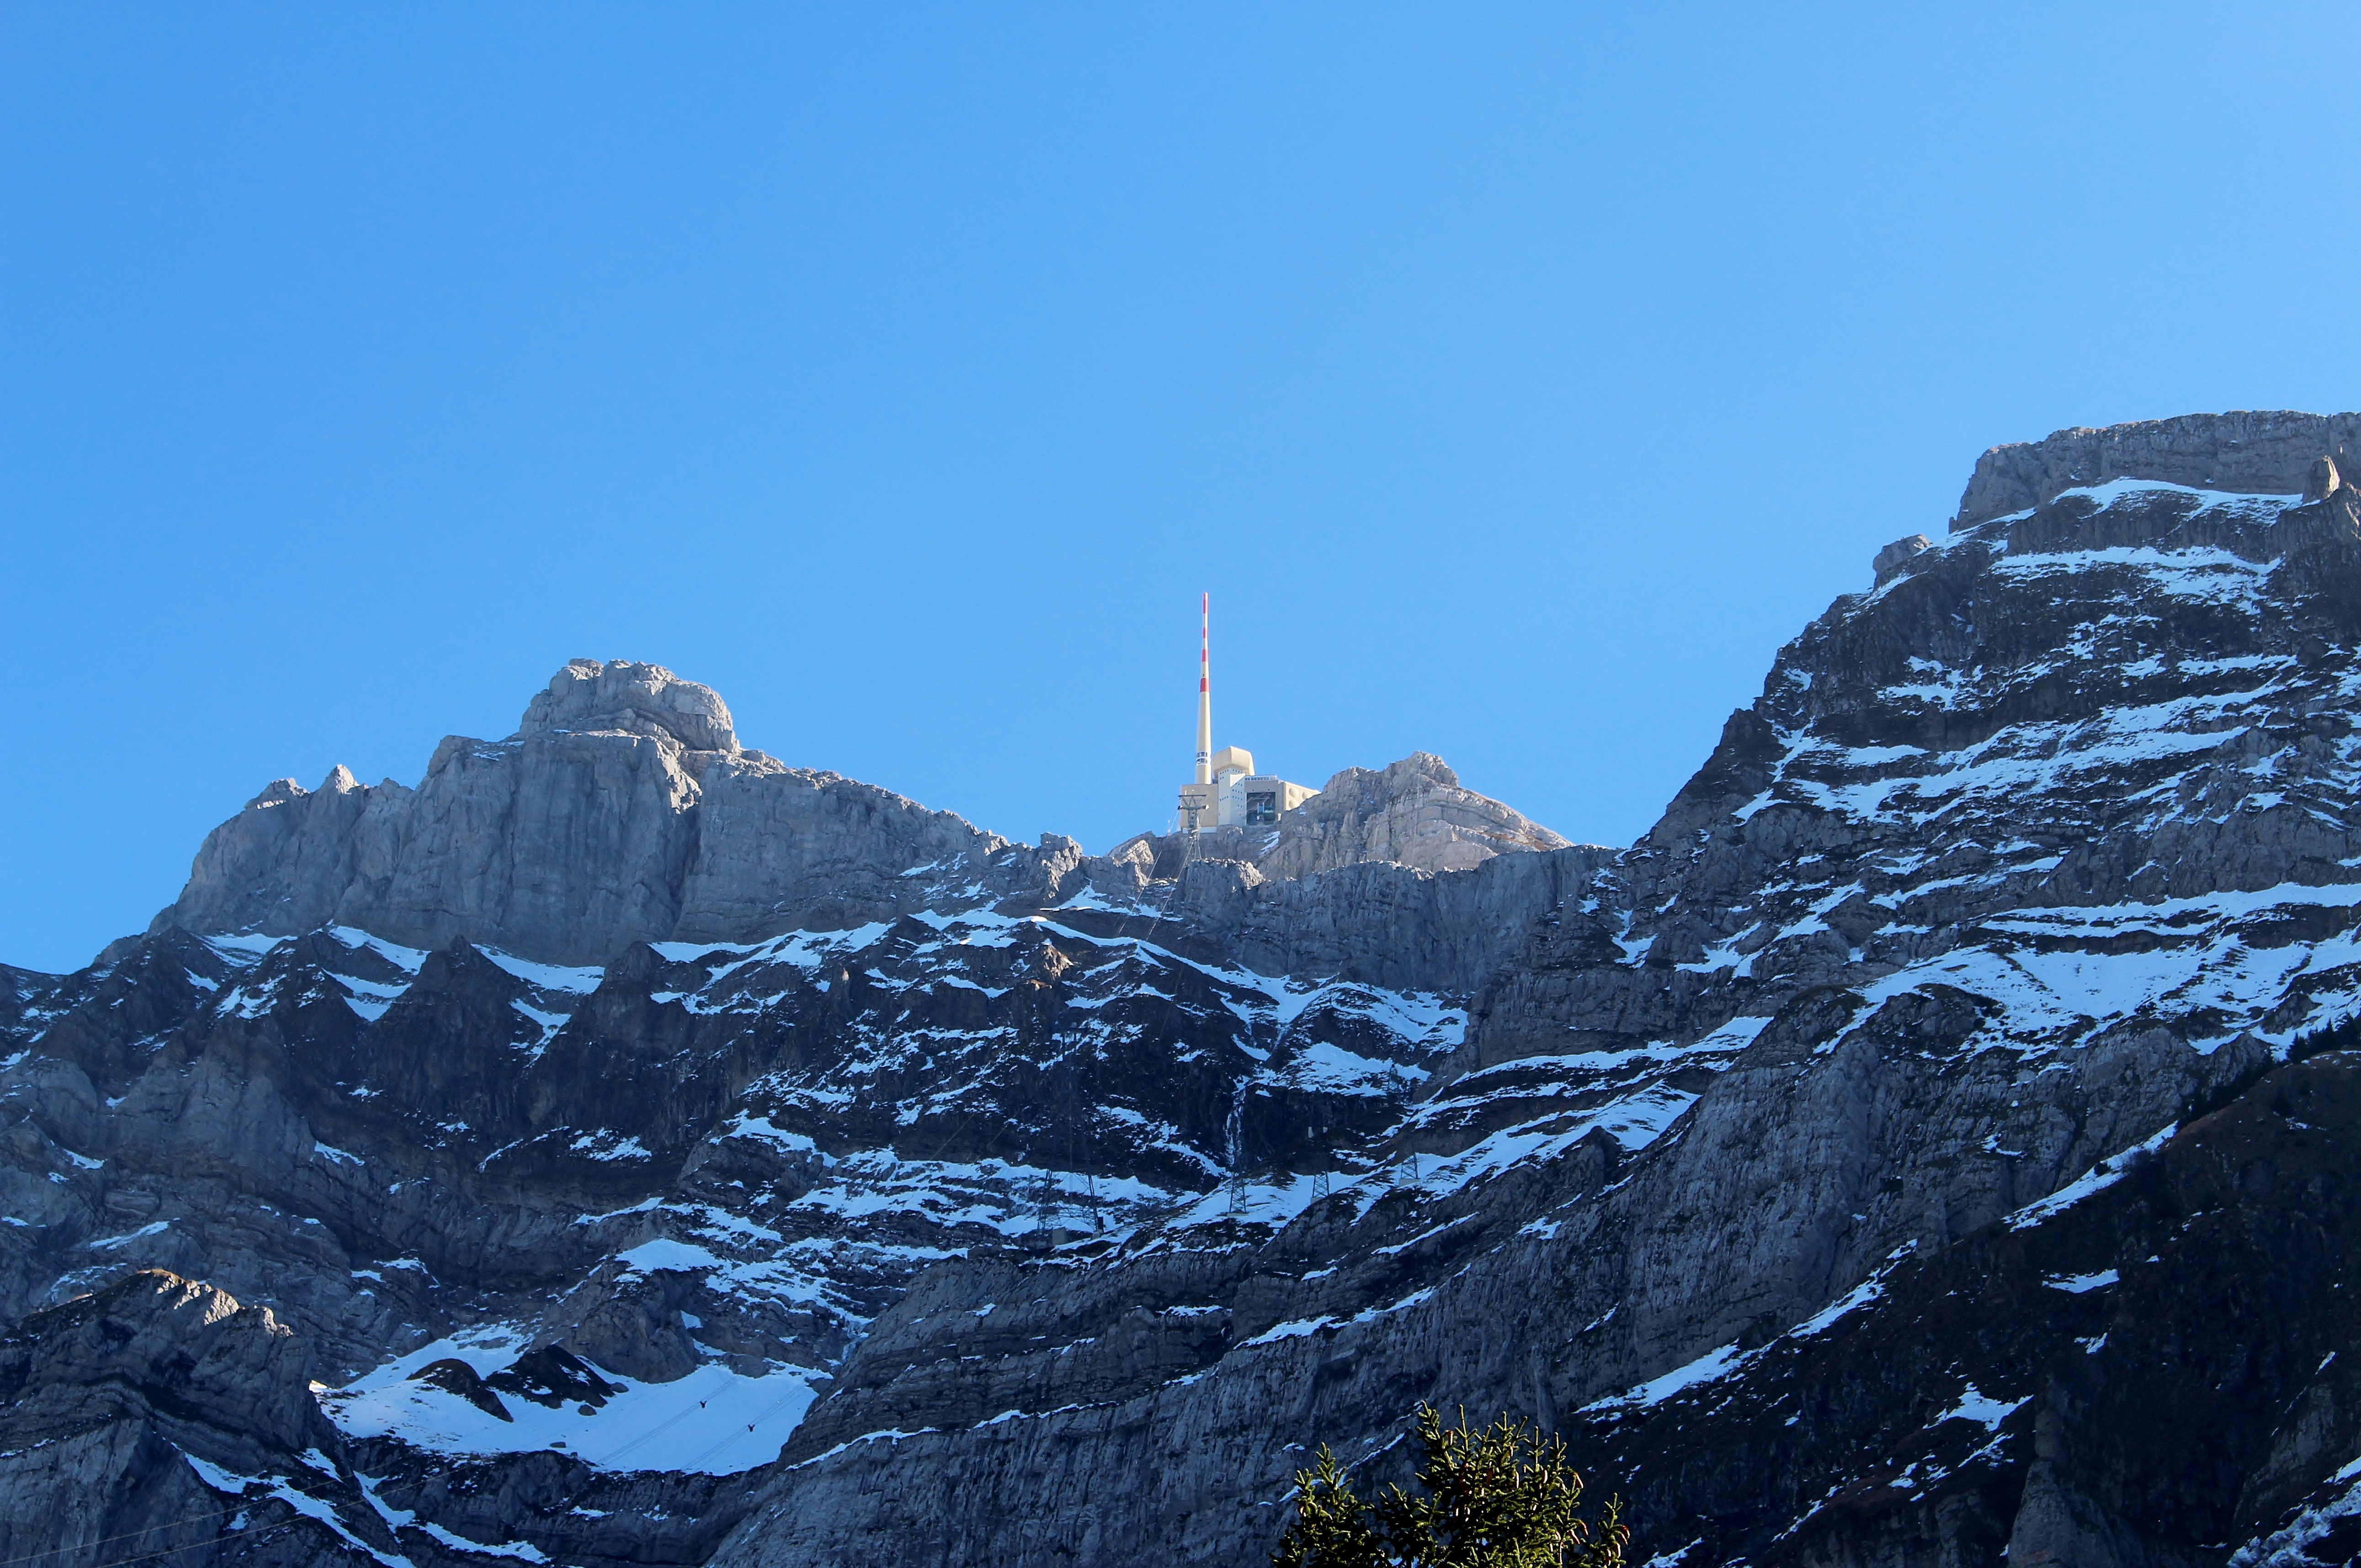
walking, mountain, snow, winter, adventure, mountain range, weather, ridge, summit, mountaineering, mountains, alps, cirque, winter blast, swiss alps, mountain panorama, landform, mountain station, cell towers, s ntis, mountain pass, geographical feature, mountainous landforms